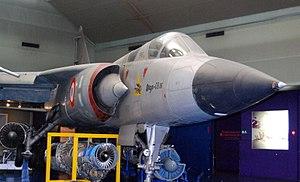
Dans la seconde moitié des années 1960, le constructeur aéronautique français Dassault a étudié quatre projets d'avions à géométrie variable : les Mirage III G, Mirage G4 et G8 et LTV V-507, un cinquième, le BAC/Dassault AFVG l'étant brièvement avec British Aircraft Corporation. Trois prototypes ont été construits, répondant à différents besoins, mais aucun n'a débouché sur une fabrication en série.